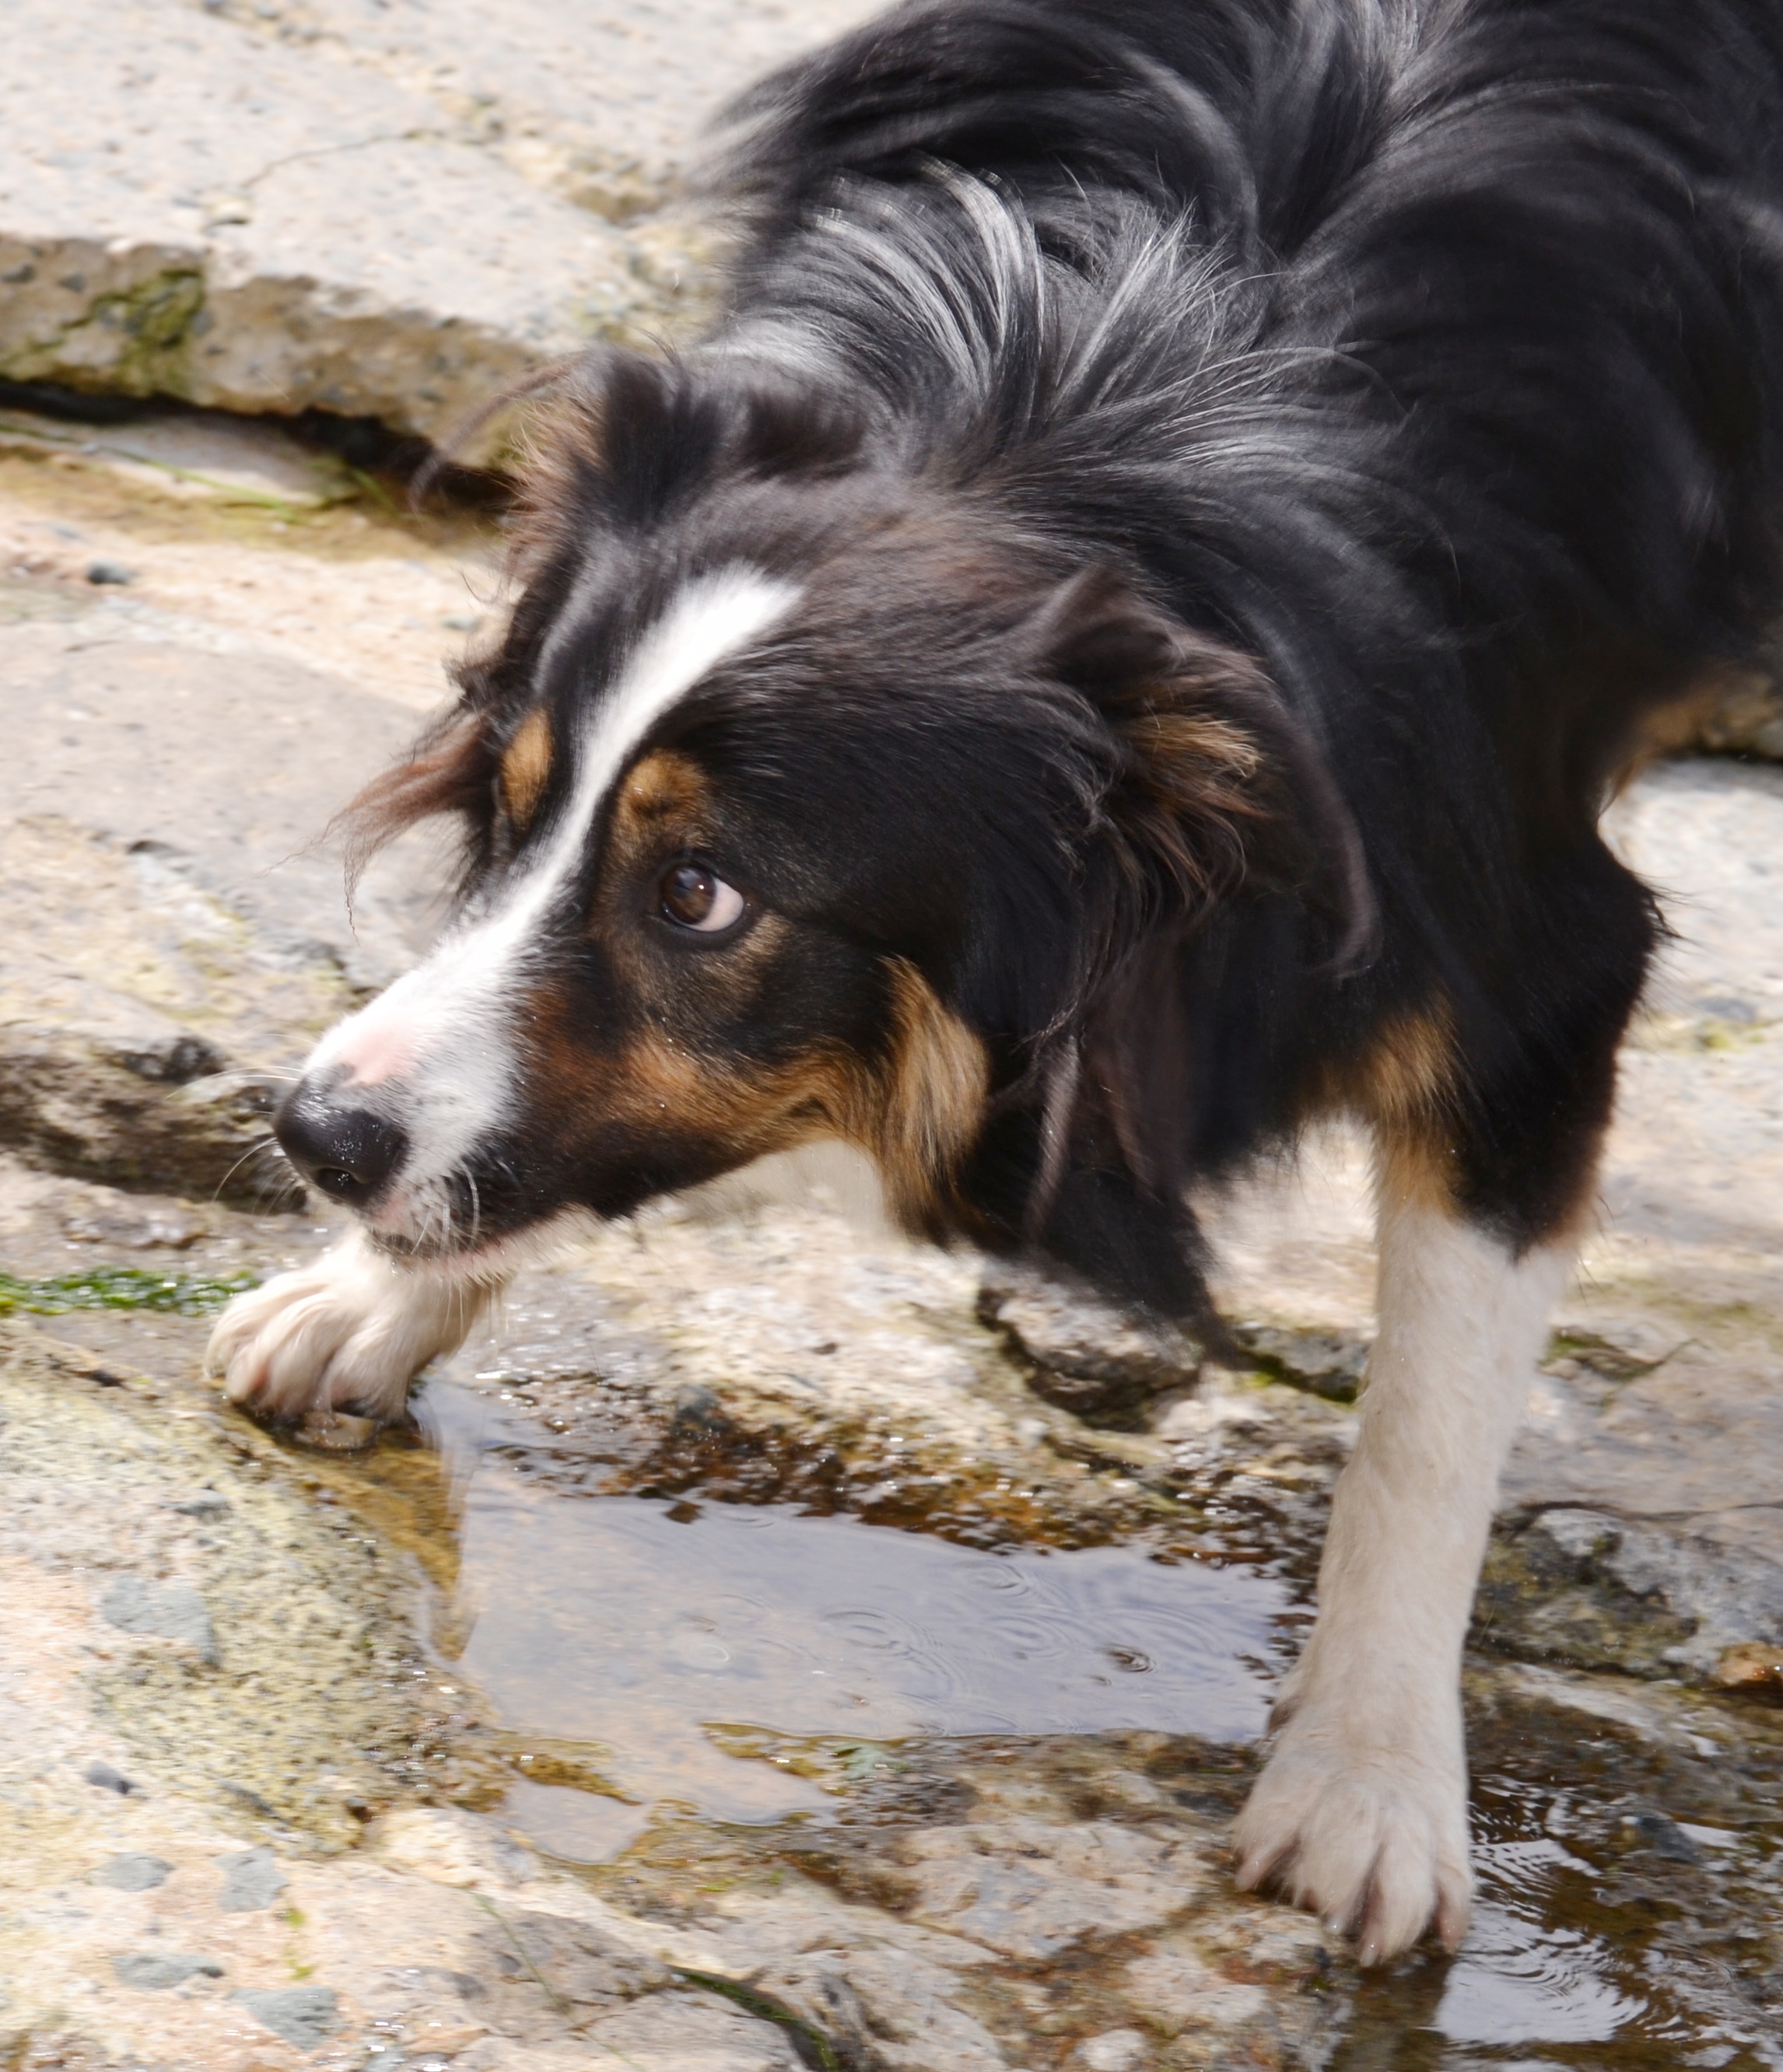
water, dog, animal, canine, collie, pet, mammal, playing, border collie, vertebrate, sheepdog, dog breed, australian shepherd, tricolour, street dog, dog like mammal, miniature australian shepherd